Katsuyama Station

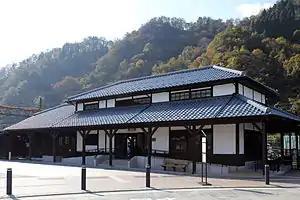
Katsuyama Station in November 2013

is an Echizen Railway Katsuyama Eiheiji Line railway station located in the city of Katsuyama, Fukui Prefecture, Japan.